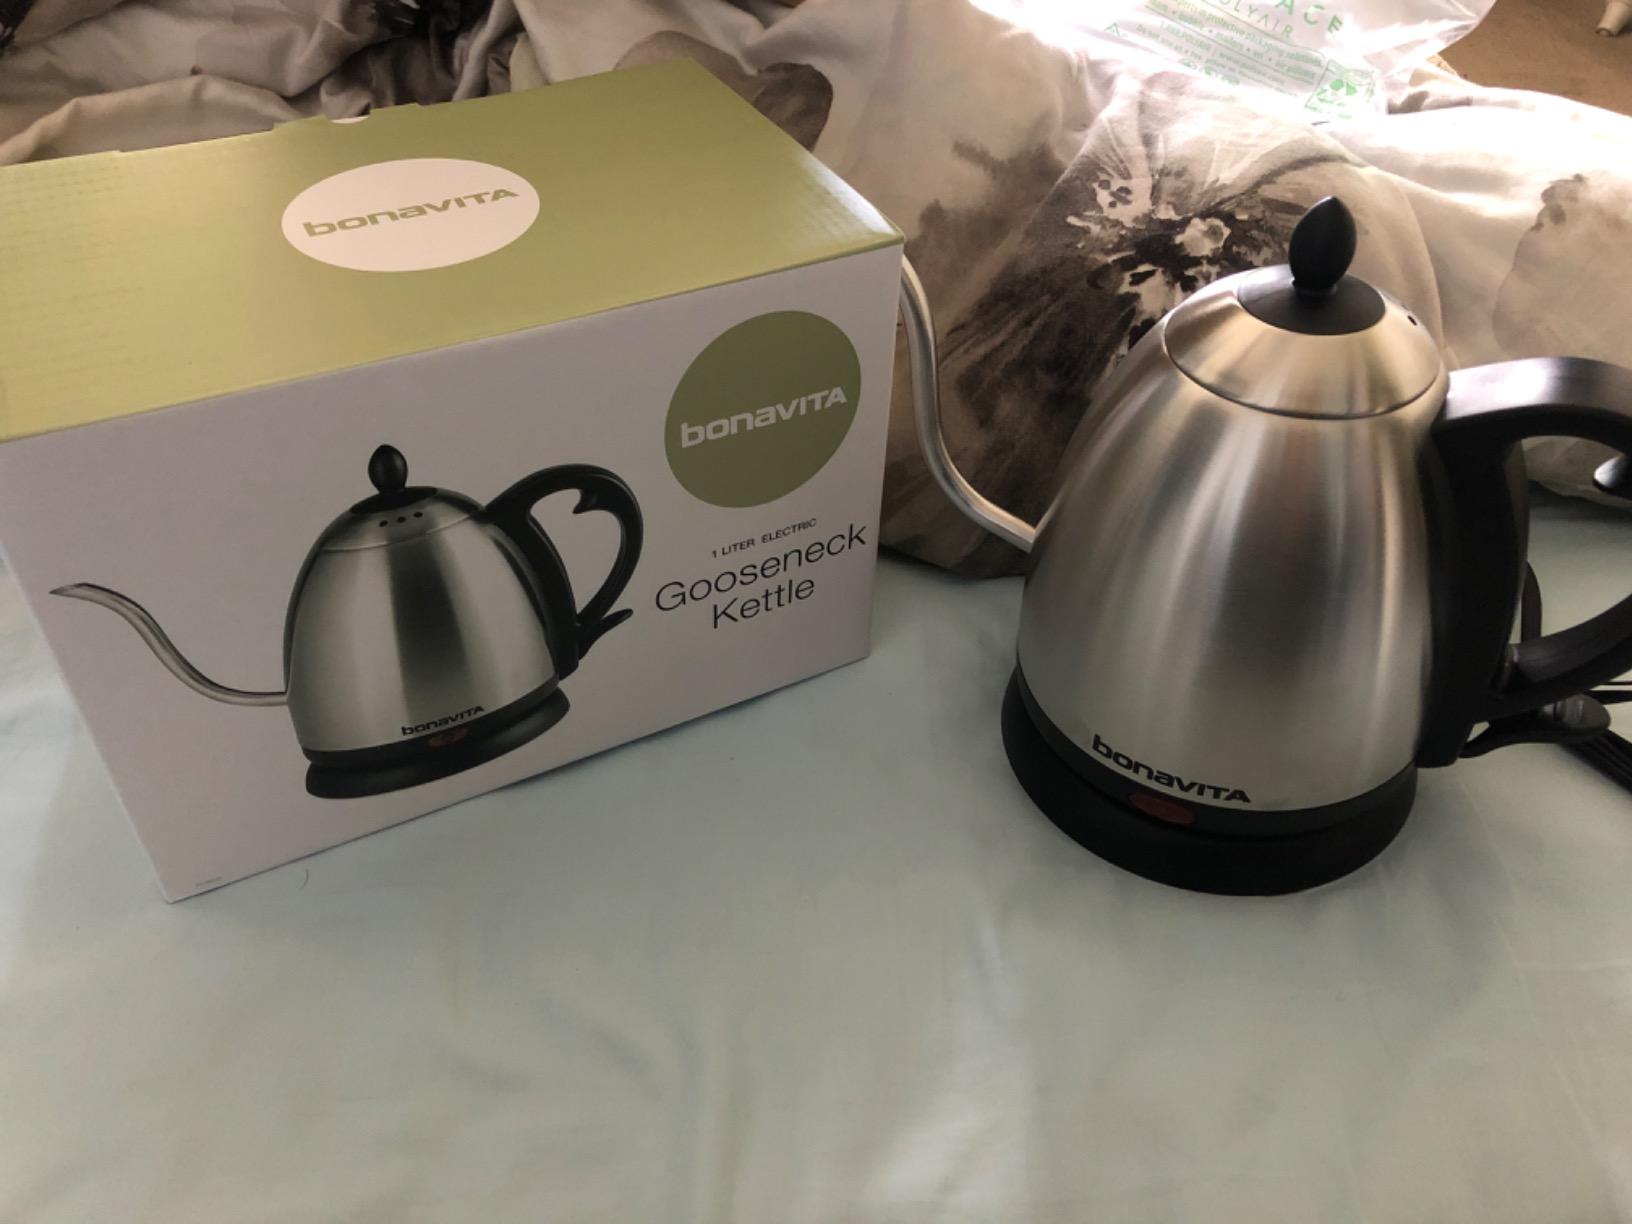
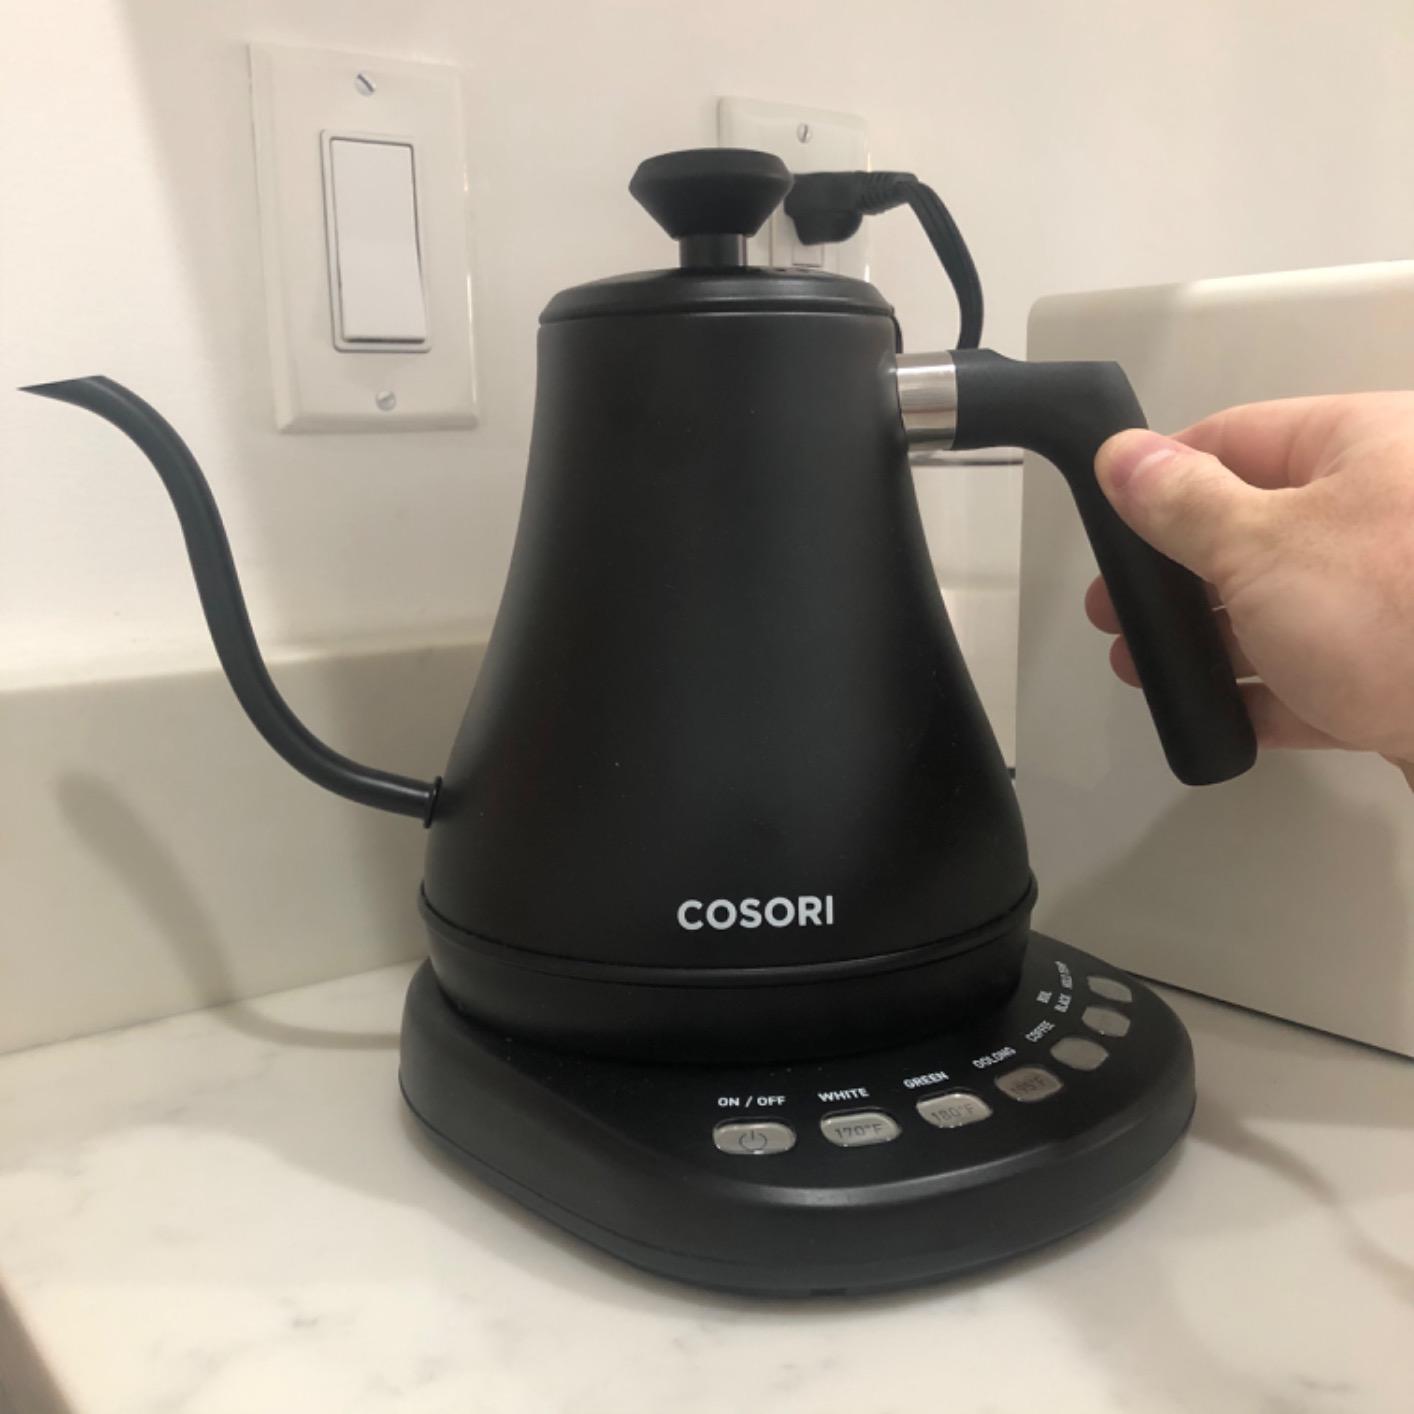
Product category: items_kettle
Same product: no